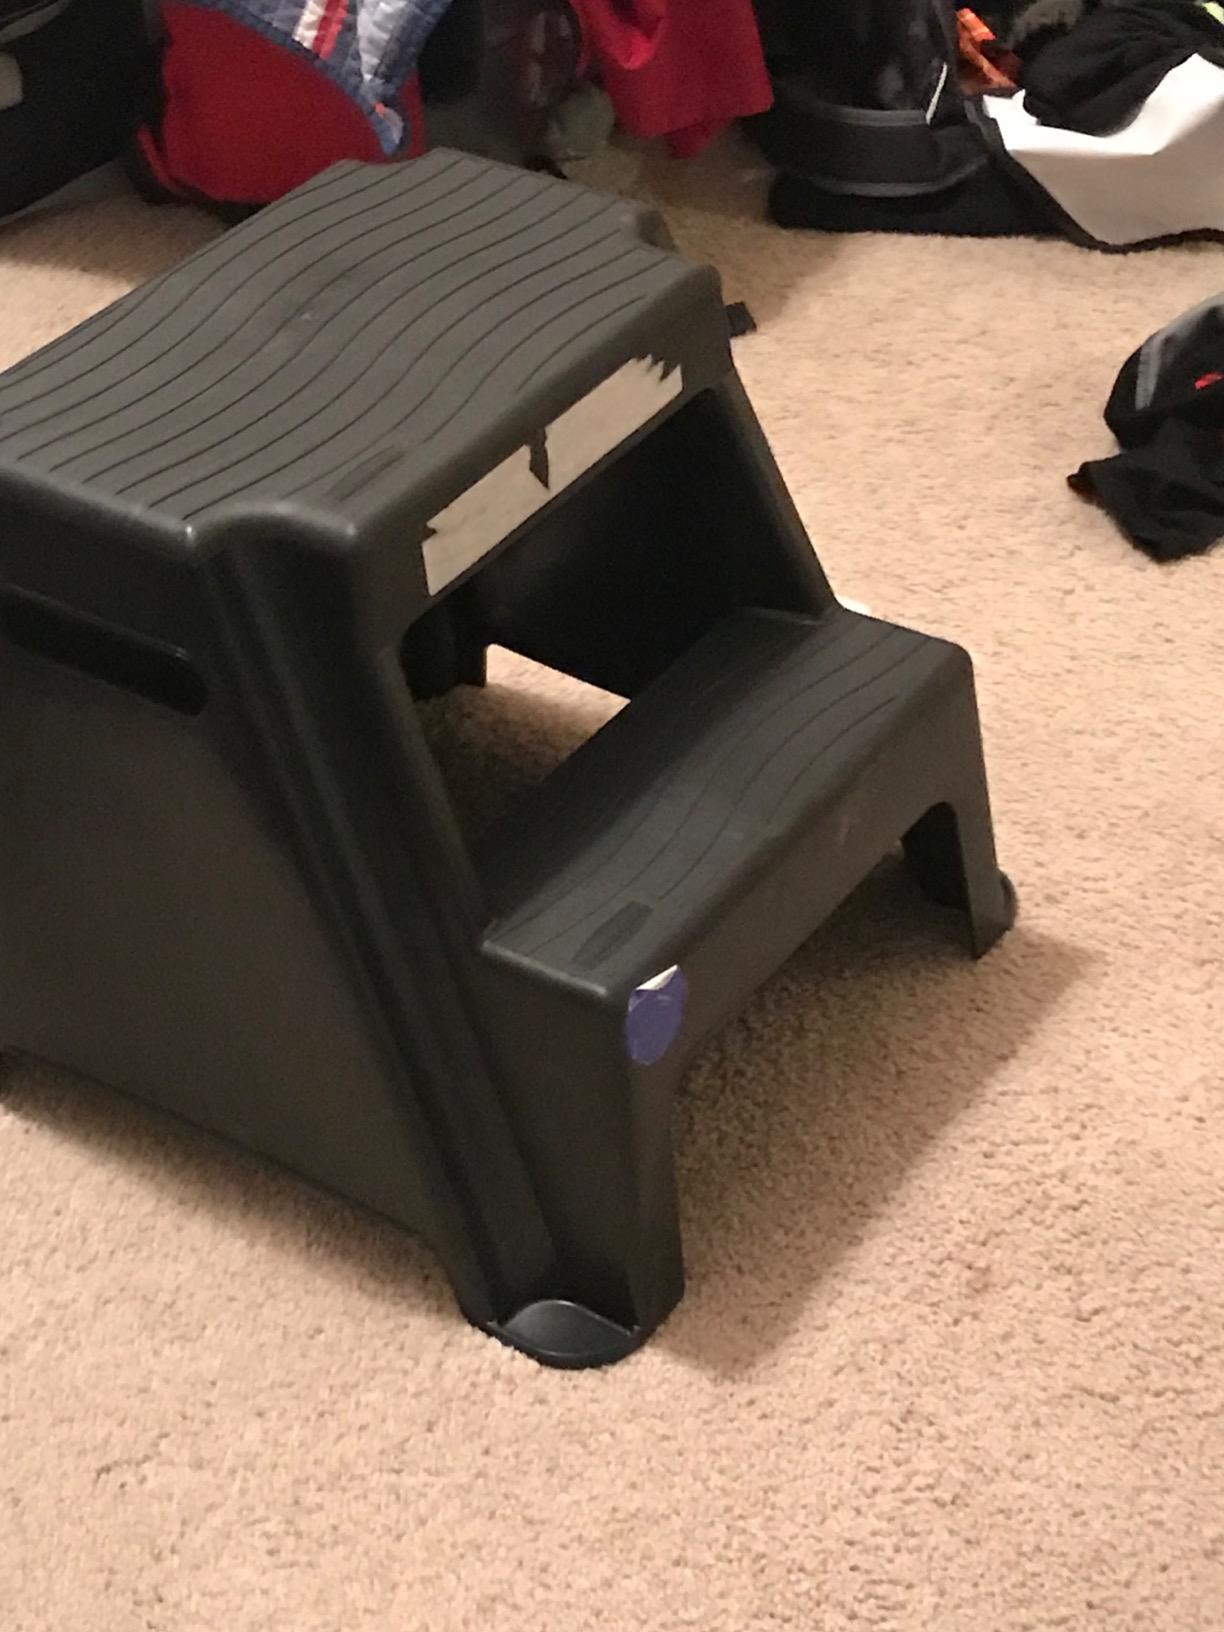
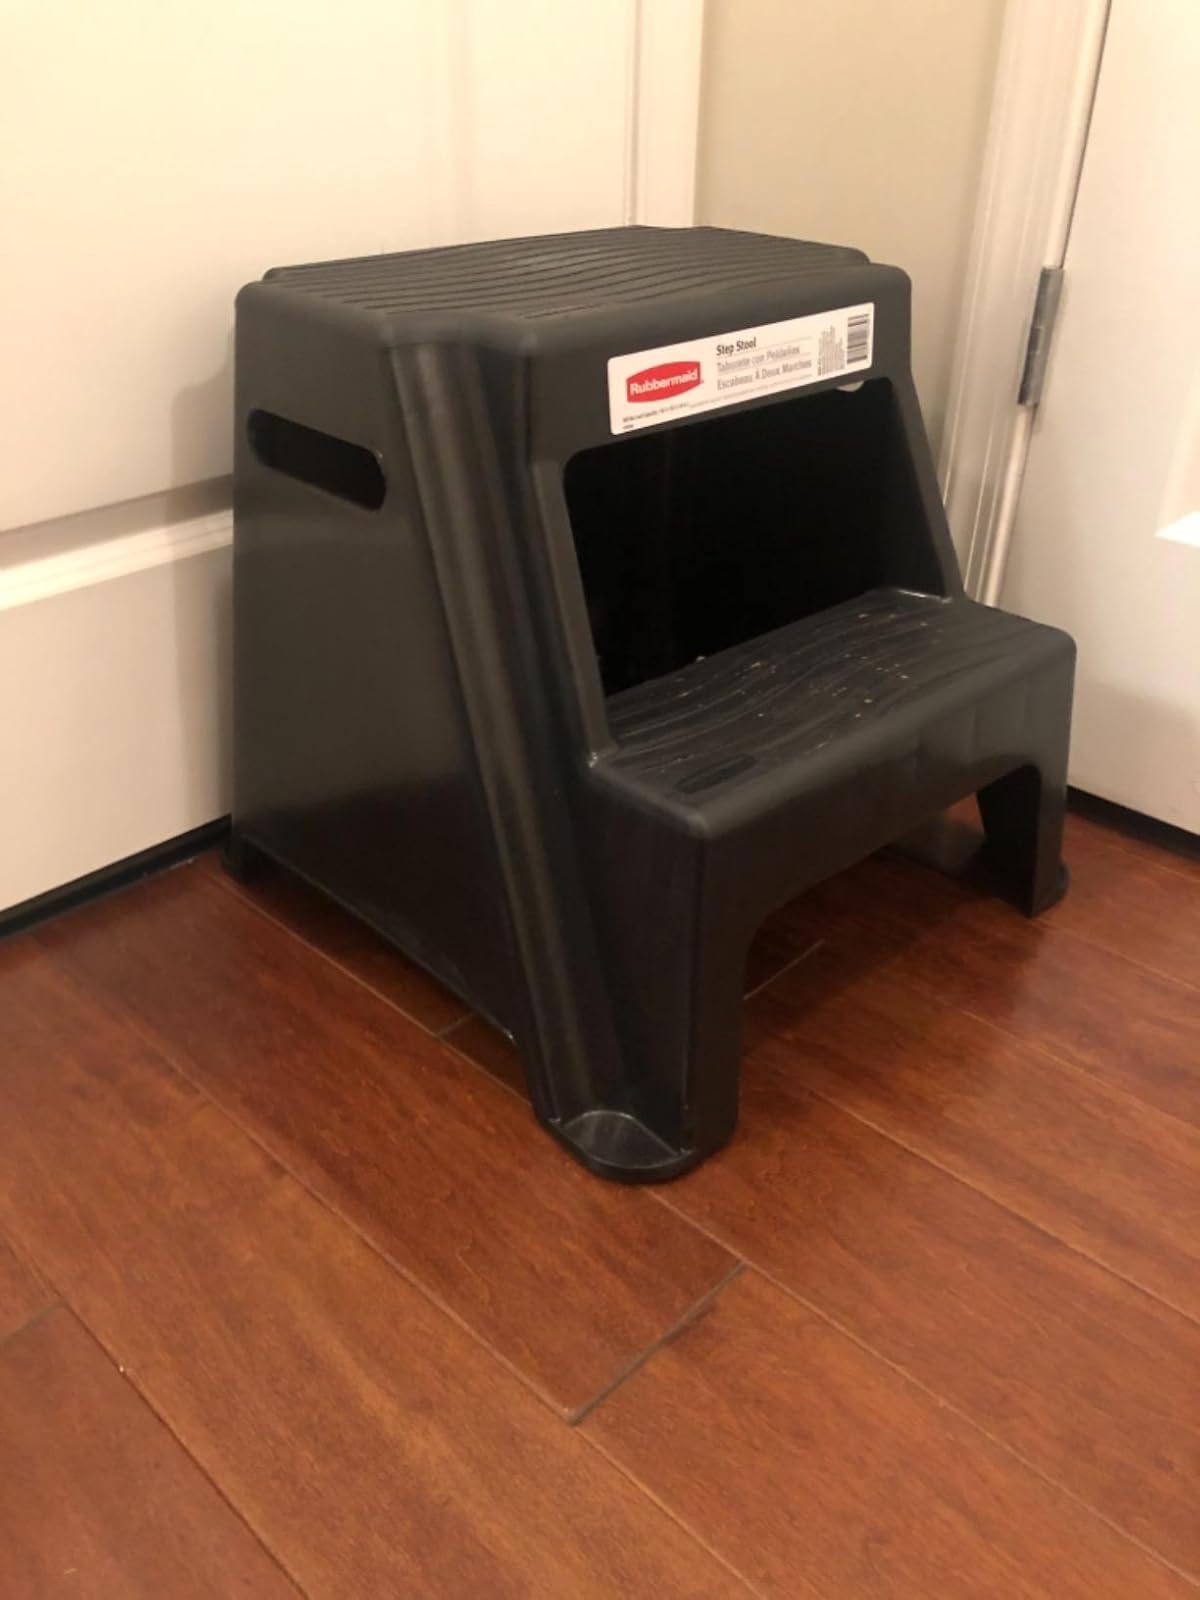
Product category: stool
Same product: yes